Ferry

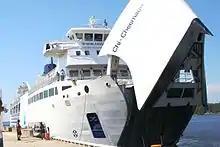
Ferry in Ontario (Manitoulin Island) vehicles load via the front and back of the ferry opening hull

The Malaysian state of Penang is home to the oldest ferry service in the country. The first regular ferry service operating across the Penang Strait between George Town and Province Wellesley (now Seberang Perai) was launched in 1894 by Quah Beng Kee and his brothers. The iconic yellow double-deck roll-on/roll-off (RORO) ferries were introduced in 1957. Between 1959 and 2002, a total of 15 vessels were commissioned for the service.